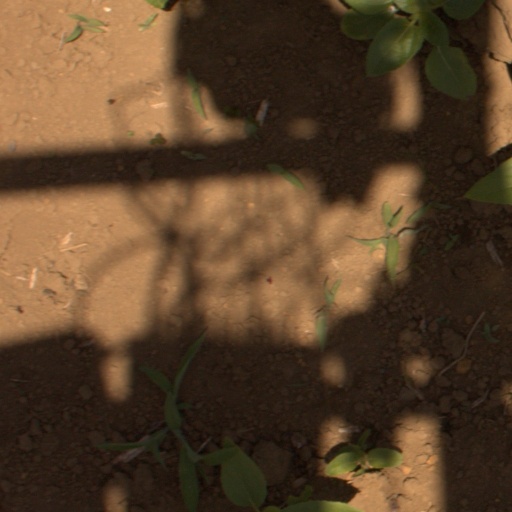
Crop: Jerusalem artichoke